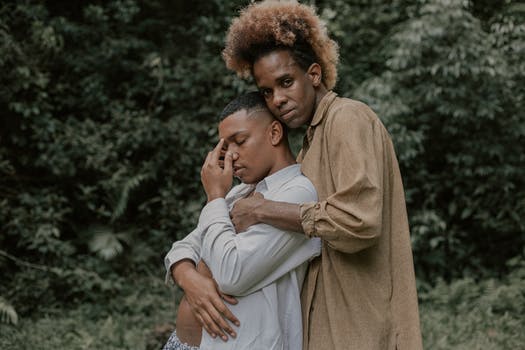
Label: No Watermark